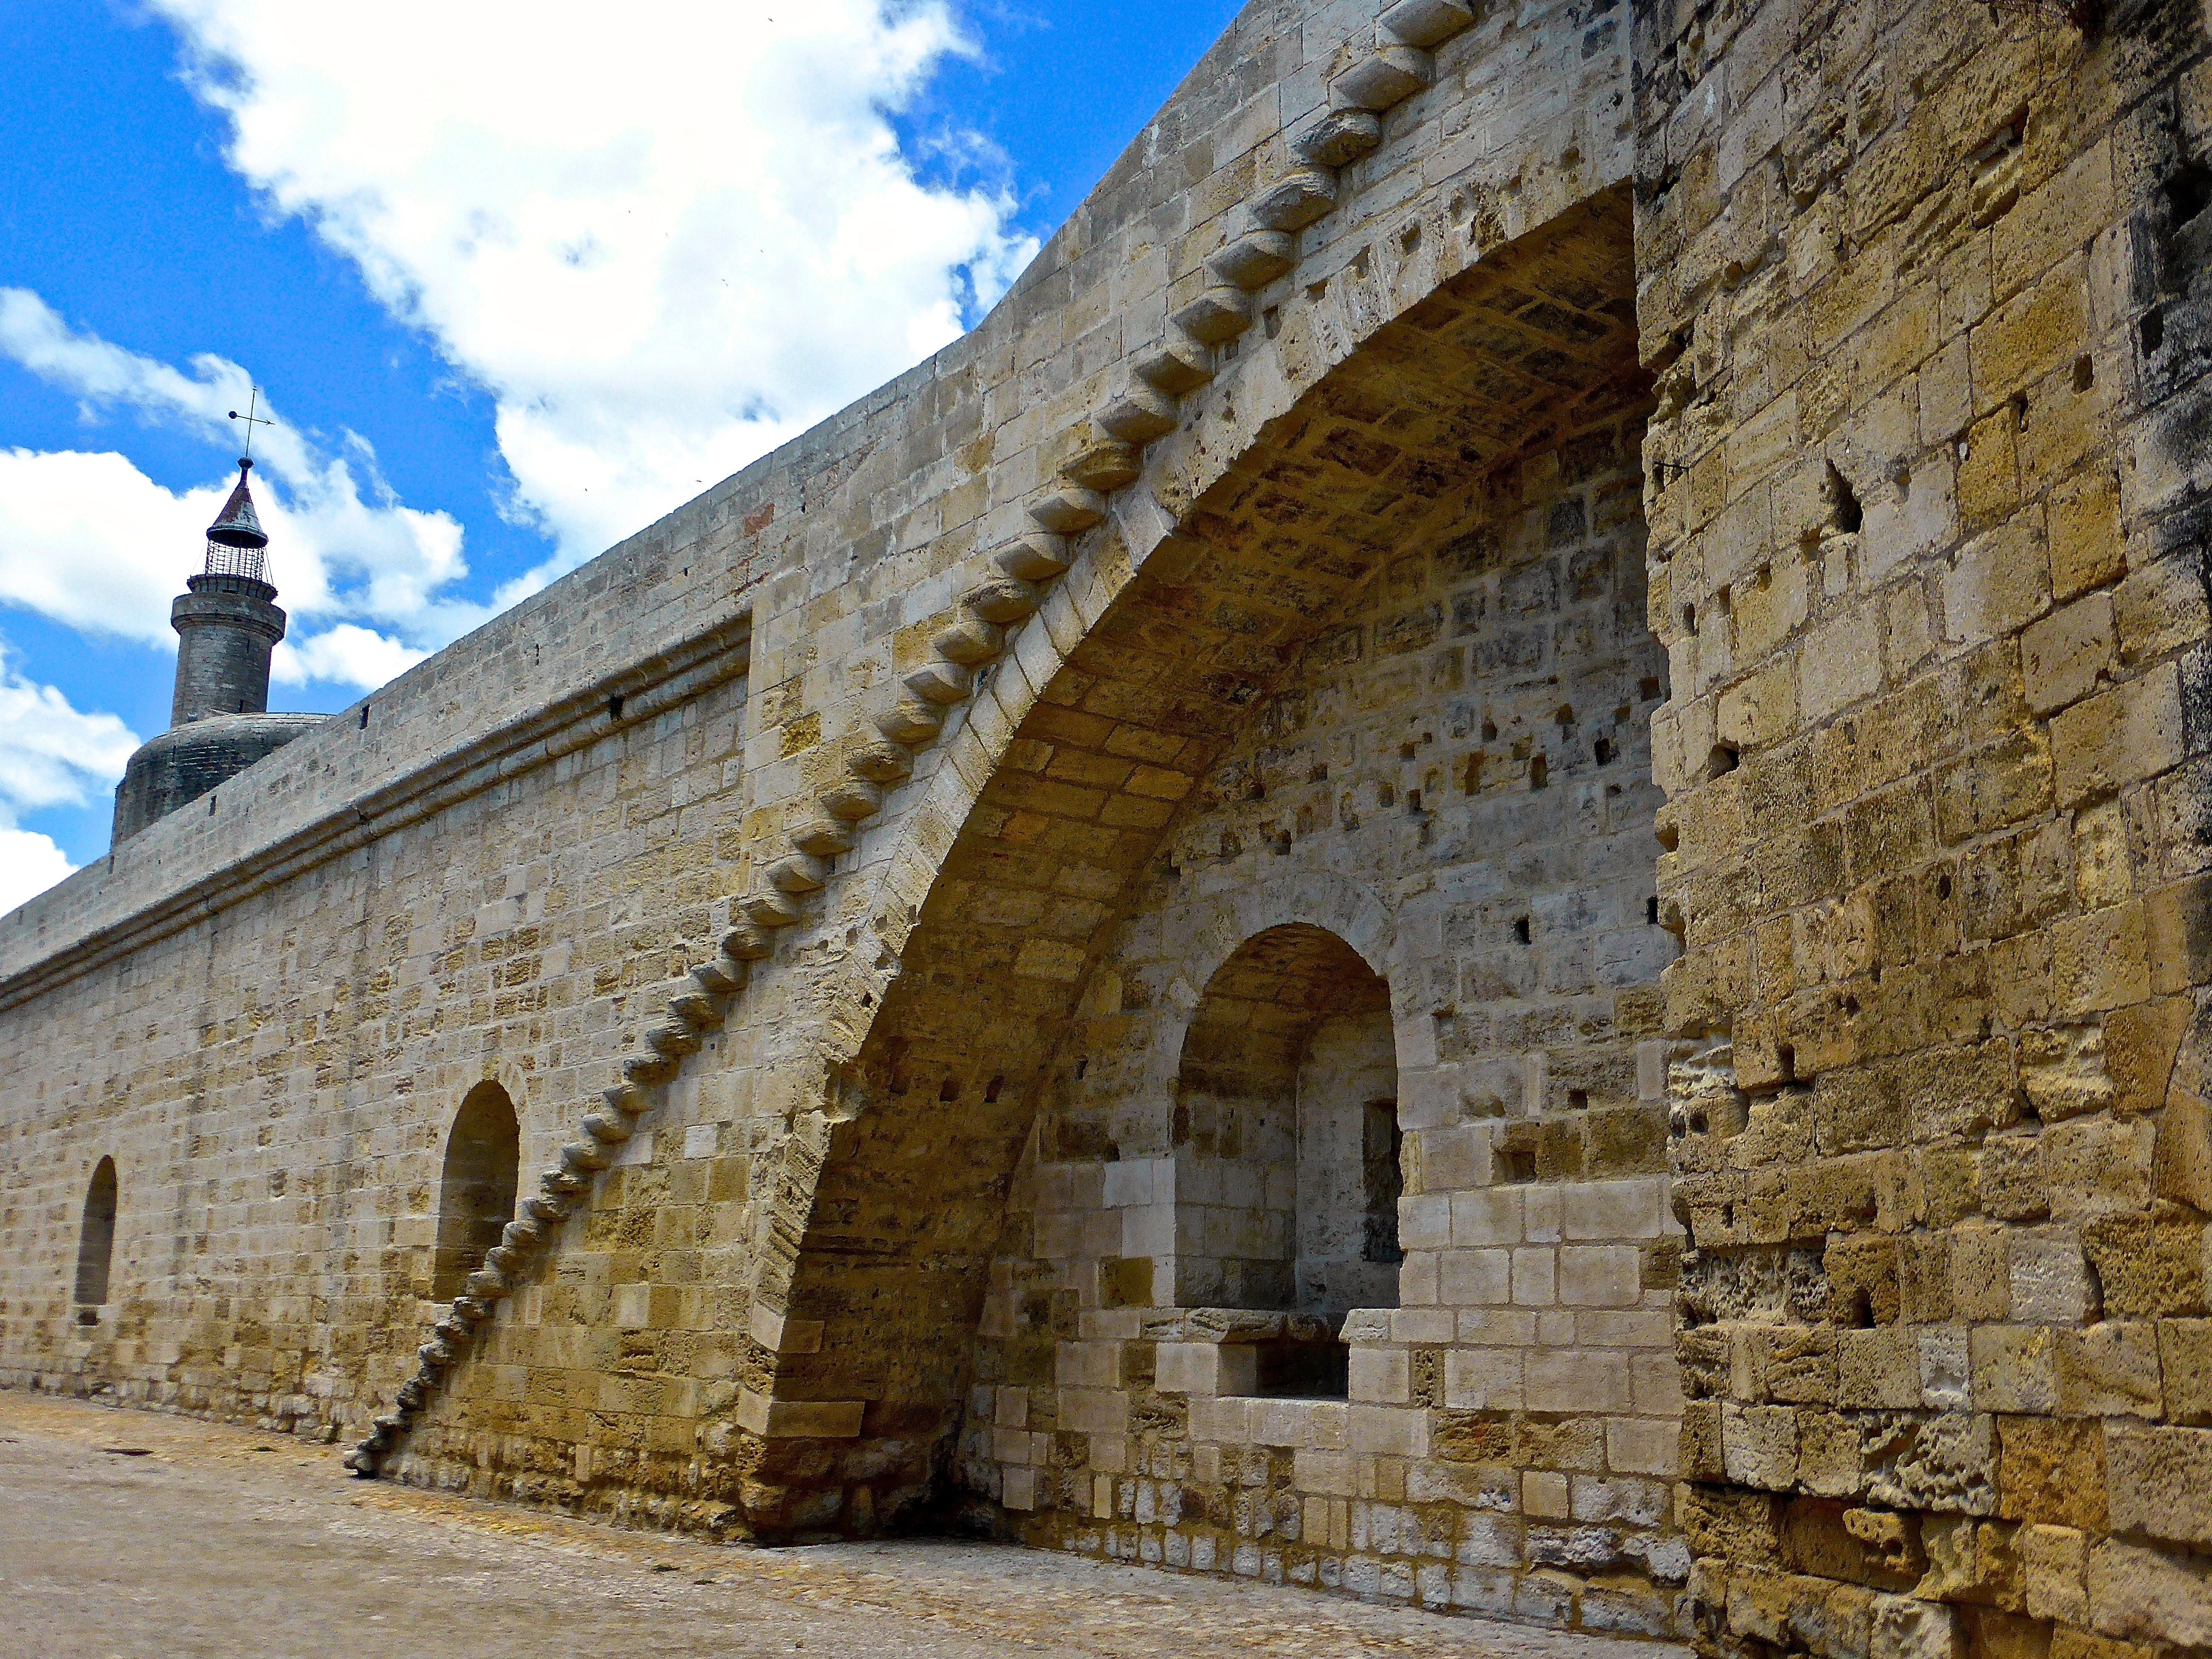
architecture, town, building, wall, stone, arch, castle, chapel, fortification, place of worship, medieval, fortress, stronghold, ruins, monastery, history, fort, middle ages, defense, fortified, historic site, ancient history, embattlement, ancient roman architecture